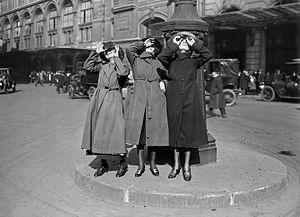
Trois parisiennes regardent l'éclipse solaire du 8 avril 1921 dans la Cour du Havre, près de la Gare Saint-Lazare. Эрзянь: Колмо парижэнь аваломанть ваныть 1921-це иень чадыковонь 8-це чинь Чинть ёмамонть лангс, Кур-Гавре, Сен-Лазар вокзалонть вакссо.
Serge Gainsbourg, nom de scène de Lucien Ginsburg, né le 2 avril 1928 à Paris et mort le 2 mars 1991 dans cette même ville, est un auteur-compositeur-interprète, et accessoirement, poète, pianiste, artiste peintre, scénariste, metteur en scène, écrivain, acteur et cinéaste français.
L'agence Rol est une agence de reportage photographique créée en 1904 par le photographe Marcel Rol et disparue en 1937 en raison de sa fusion avec les agences Meurisse et Mondial Photo Presse.